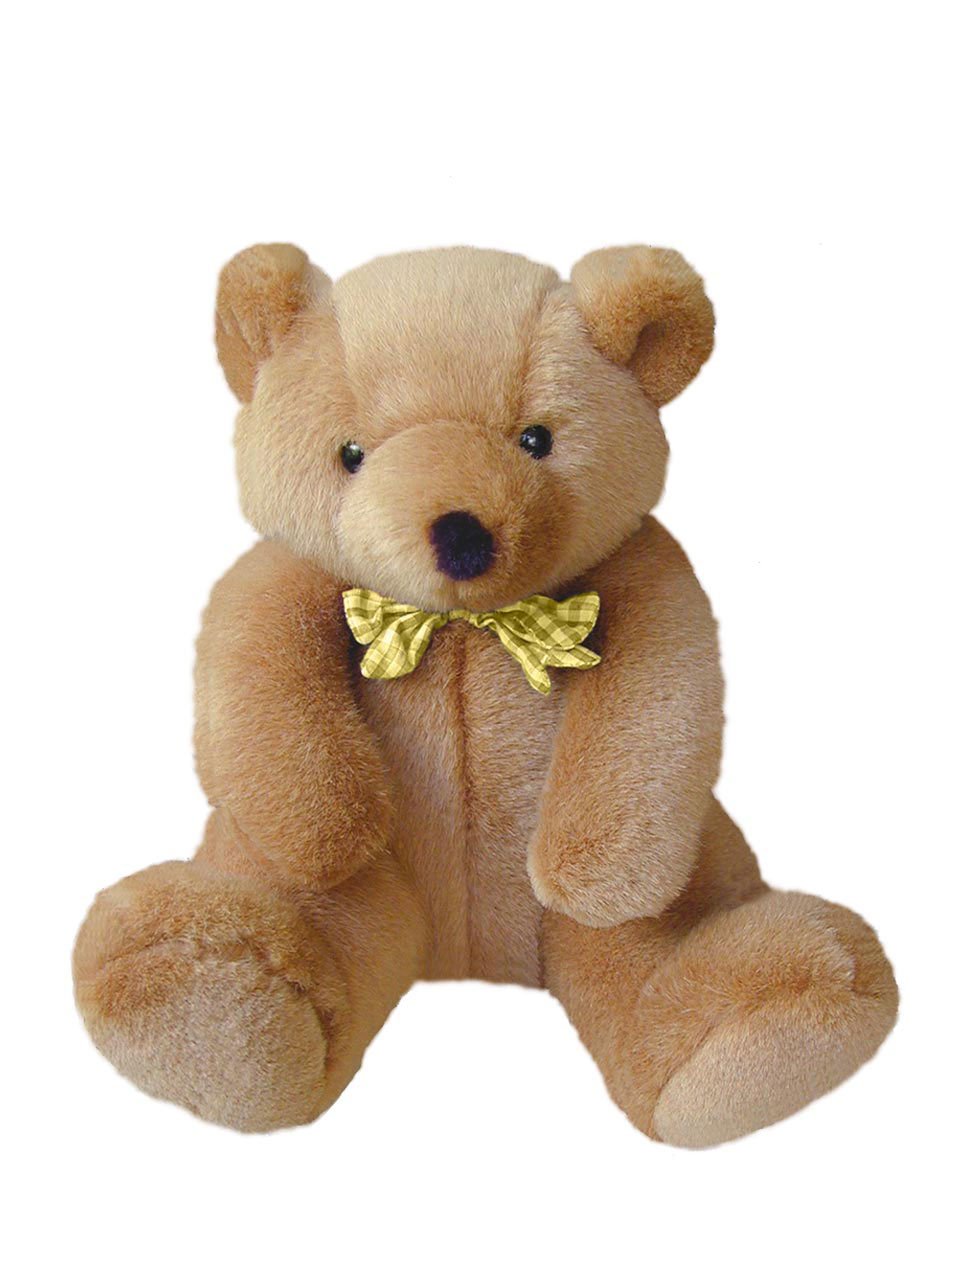
animal, bear, fluffy, color, toy, teddy bear, textile, colour, soft, teddy, stuffed toy